Eagle of Romania

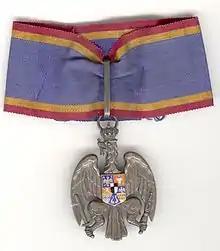
The 1933 model, Commodore rank second class

The award was created by Royal Decree during the reign of King Carol II to reward parliamentarians ("D.R. nr. 2306/1933"). As all of the other insignia, this order was disbanded after 1947, when King Mihai I was forced to abdicate, and the People's Republic was established.